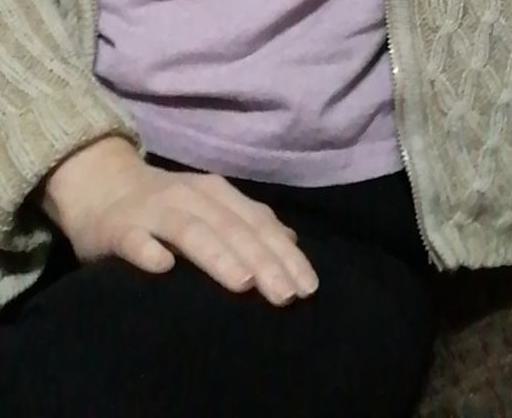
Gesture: no_gesture